Leyden Street

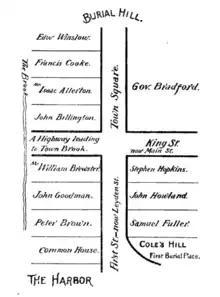
map of Pilgrim home lots on Leyden Street

The Pilgrims began laying out the street before Christmas in 1620 after disembarking from the "Mayflower". The original settlers built their houses along the street from the shore up to the base of Burial Hill where the original fort building was located and now is the site of a cemetery and First Church of Plymouth. Town Brook is adjacent to the street and provided drinking water for the early colonists. Governor William Bradford, Dr. Samuel Fuller, Peter Browne, and other settlers owned lots along the road. The famed First Thanksgiving was likely held nearby in 1621. In 1823, the street was named Leyden Street after the city in Holland that offered the Pilgrims refuge before coming to America. Leyden Street has been re-created at nearby Plimouth Plantation to look as it probably did in 1627. Leyden Street has been used continuously since the original settlers built houses along it, making it the oldest continuously used road in the United States.